KYYW

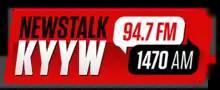
Logo before translator sign on

KYYW changed formats from classic country to news/talk on Monday, March 1, 2010. The classic country format moved to sister station KSLI. This corresponded to the change in ownership from Gap West to Townsquare Media.